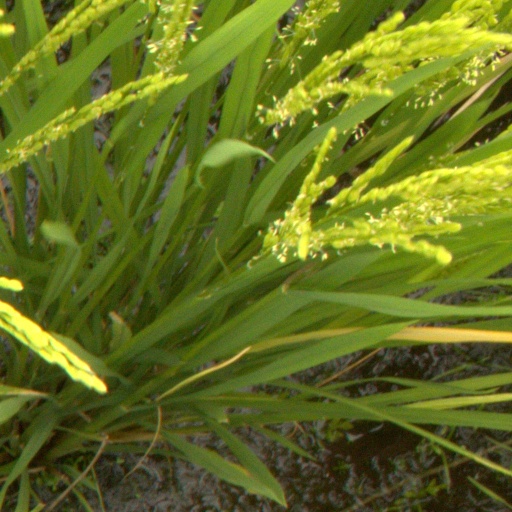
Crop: rice